Reconnaissance

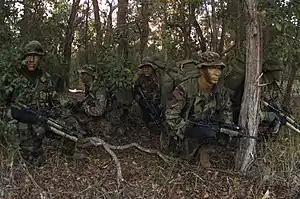
U.S. Marines on a recon mission during a field training exercise in 2003

In military operations, military reconnaissance or scouting is the exploration of an area by military forces to obtain information about enemy forces, the terrain, and civil activities in the area of operations. In military jargon, reconnaissance is abbreviated to "recce" (in British, Canadian, Australian English) and to "recon" (in American English), both derived from the root word "reconnoitre" / "reconnoitering".